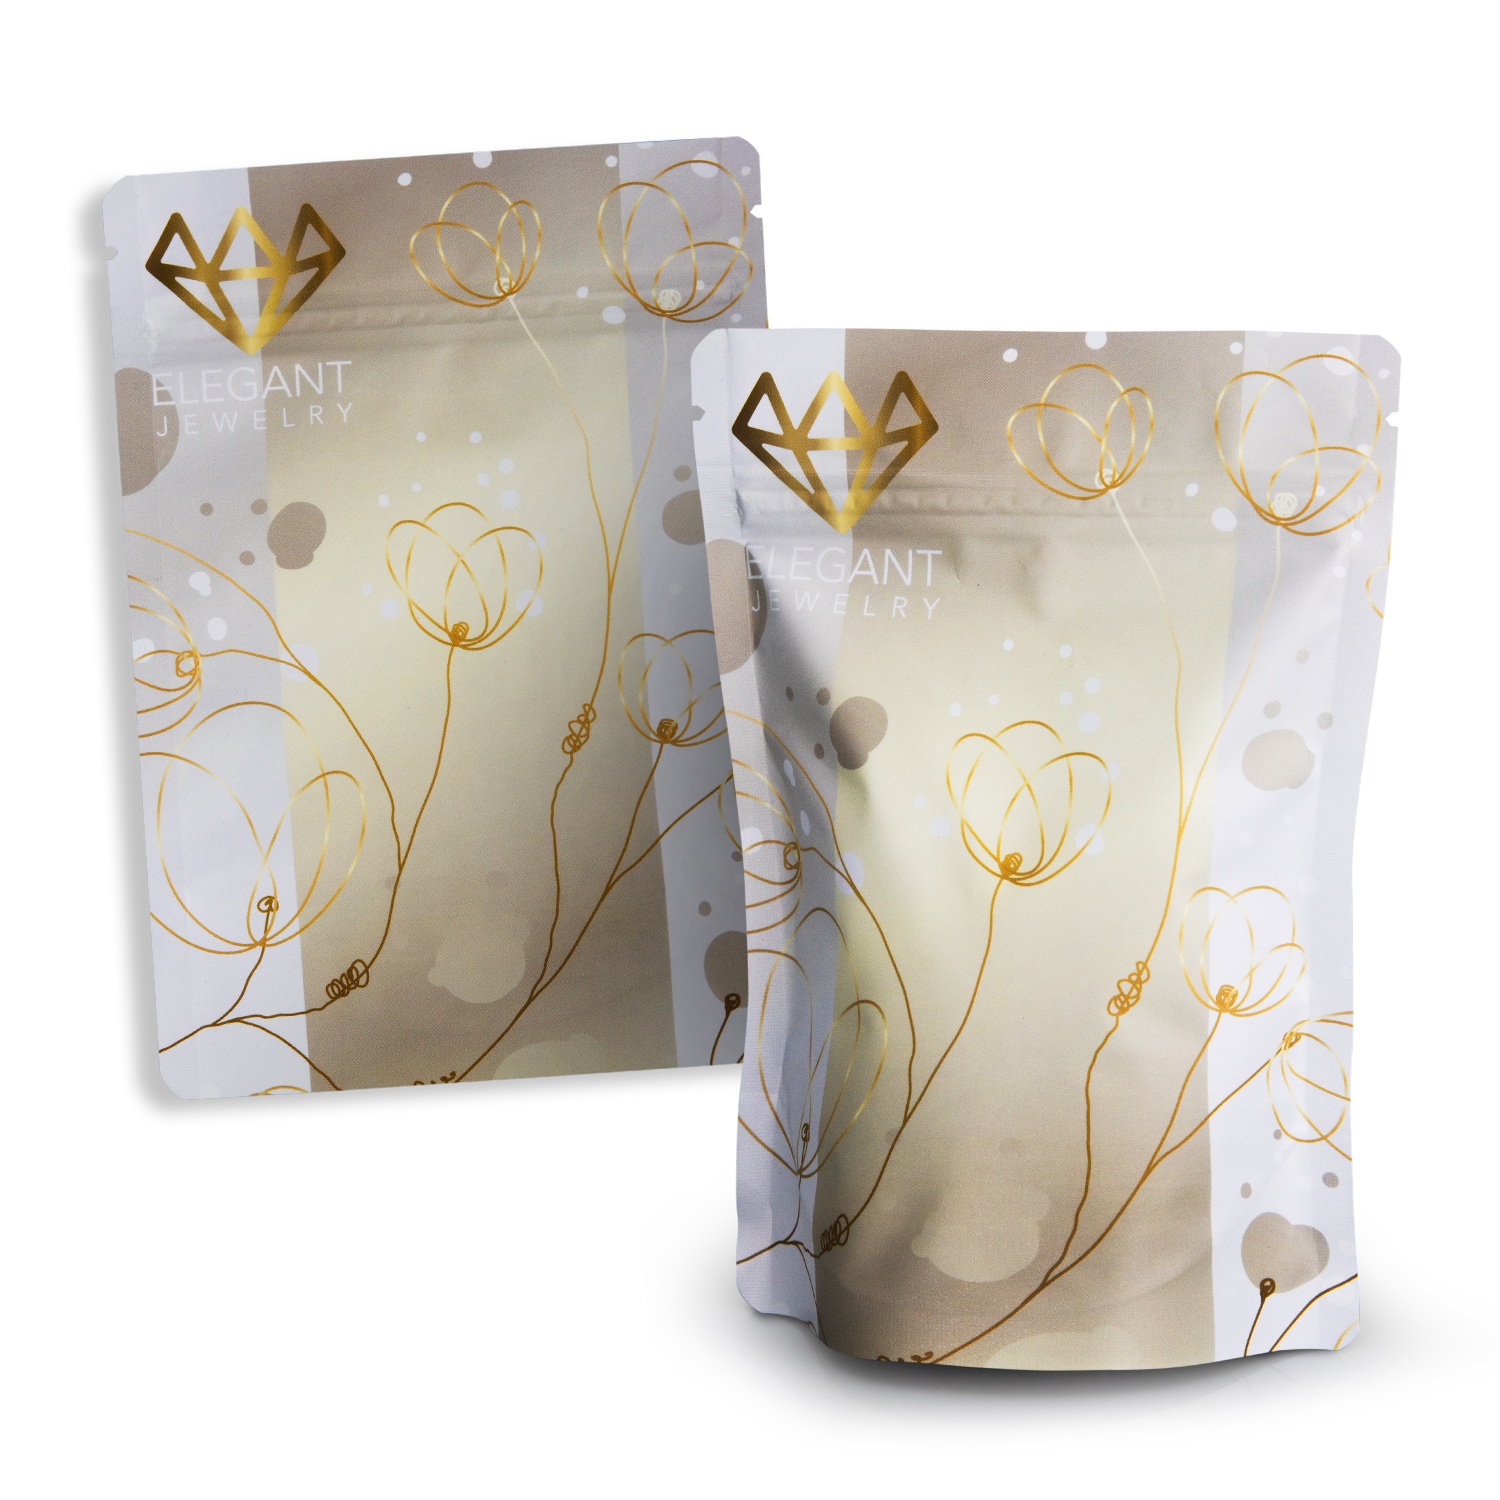
Foil Stand Up Pouch - Small
Make your brand stand out with the small foil stand-up pouch! Designed with a resealable zip lock closure, this pouch comes in either a matte or gloss finish and offers the option of a transparent window to showcase your products. Full colour branding ensures your business gets maximum exposure. Also available in extra small , medium , large , and extra-large sizes, it’s the perfect packaging solution for dry goods and more.
Brand: Trends
Category: Business & Industrial > Retail > Paper & Plastic Shopping Bags